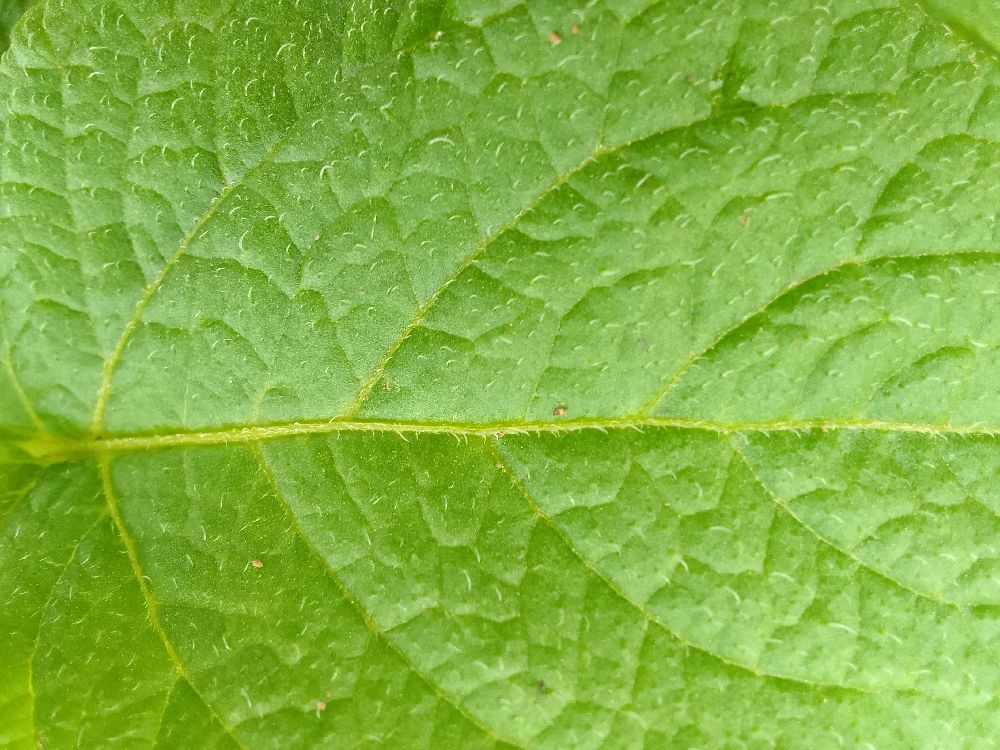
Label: Healthy